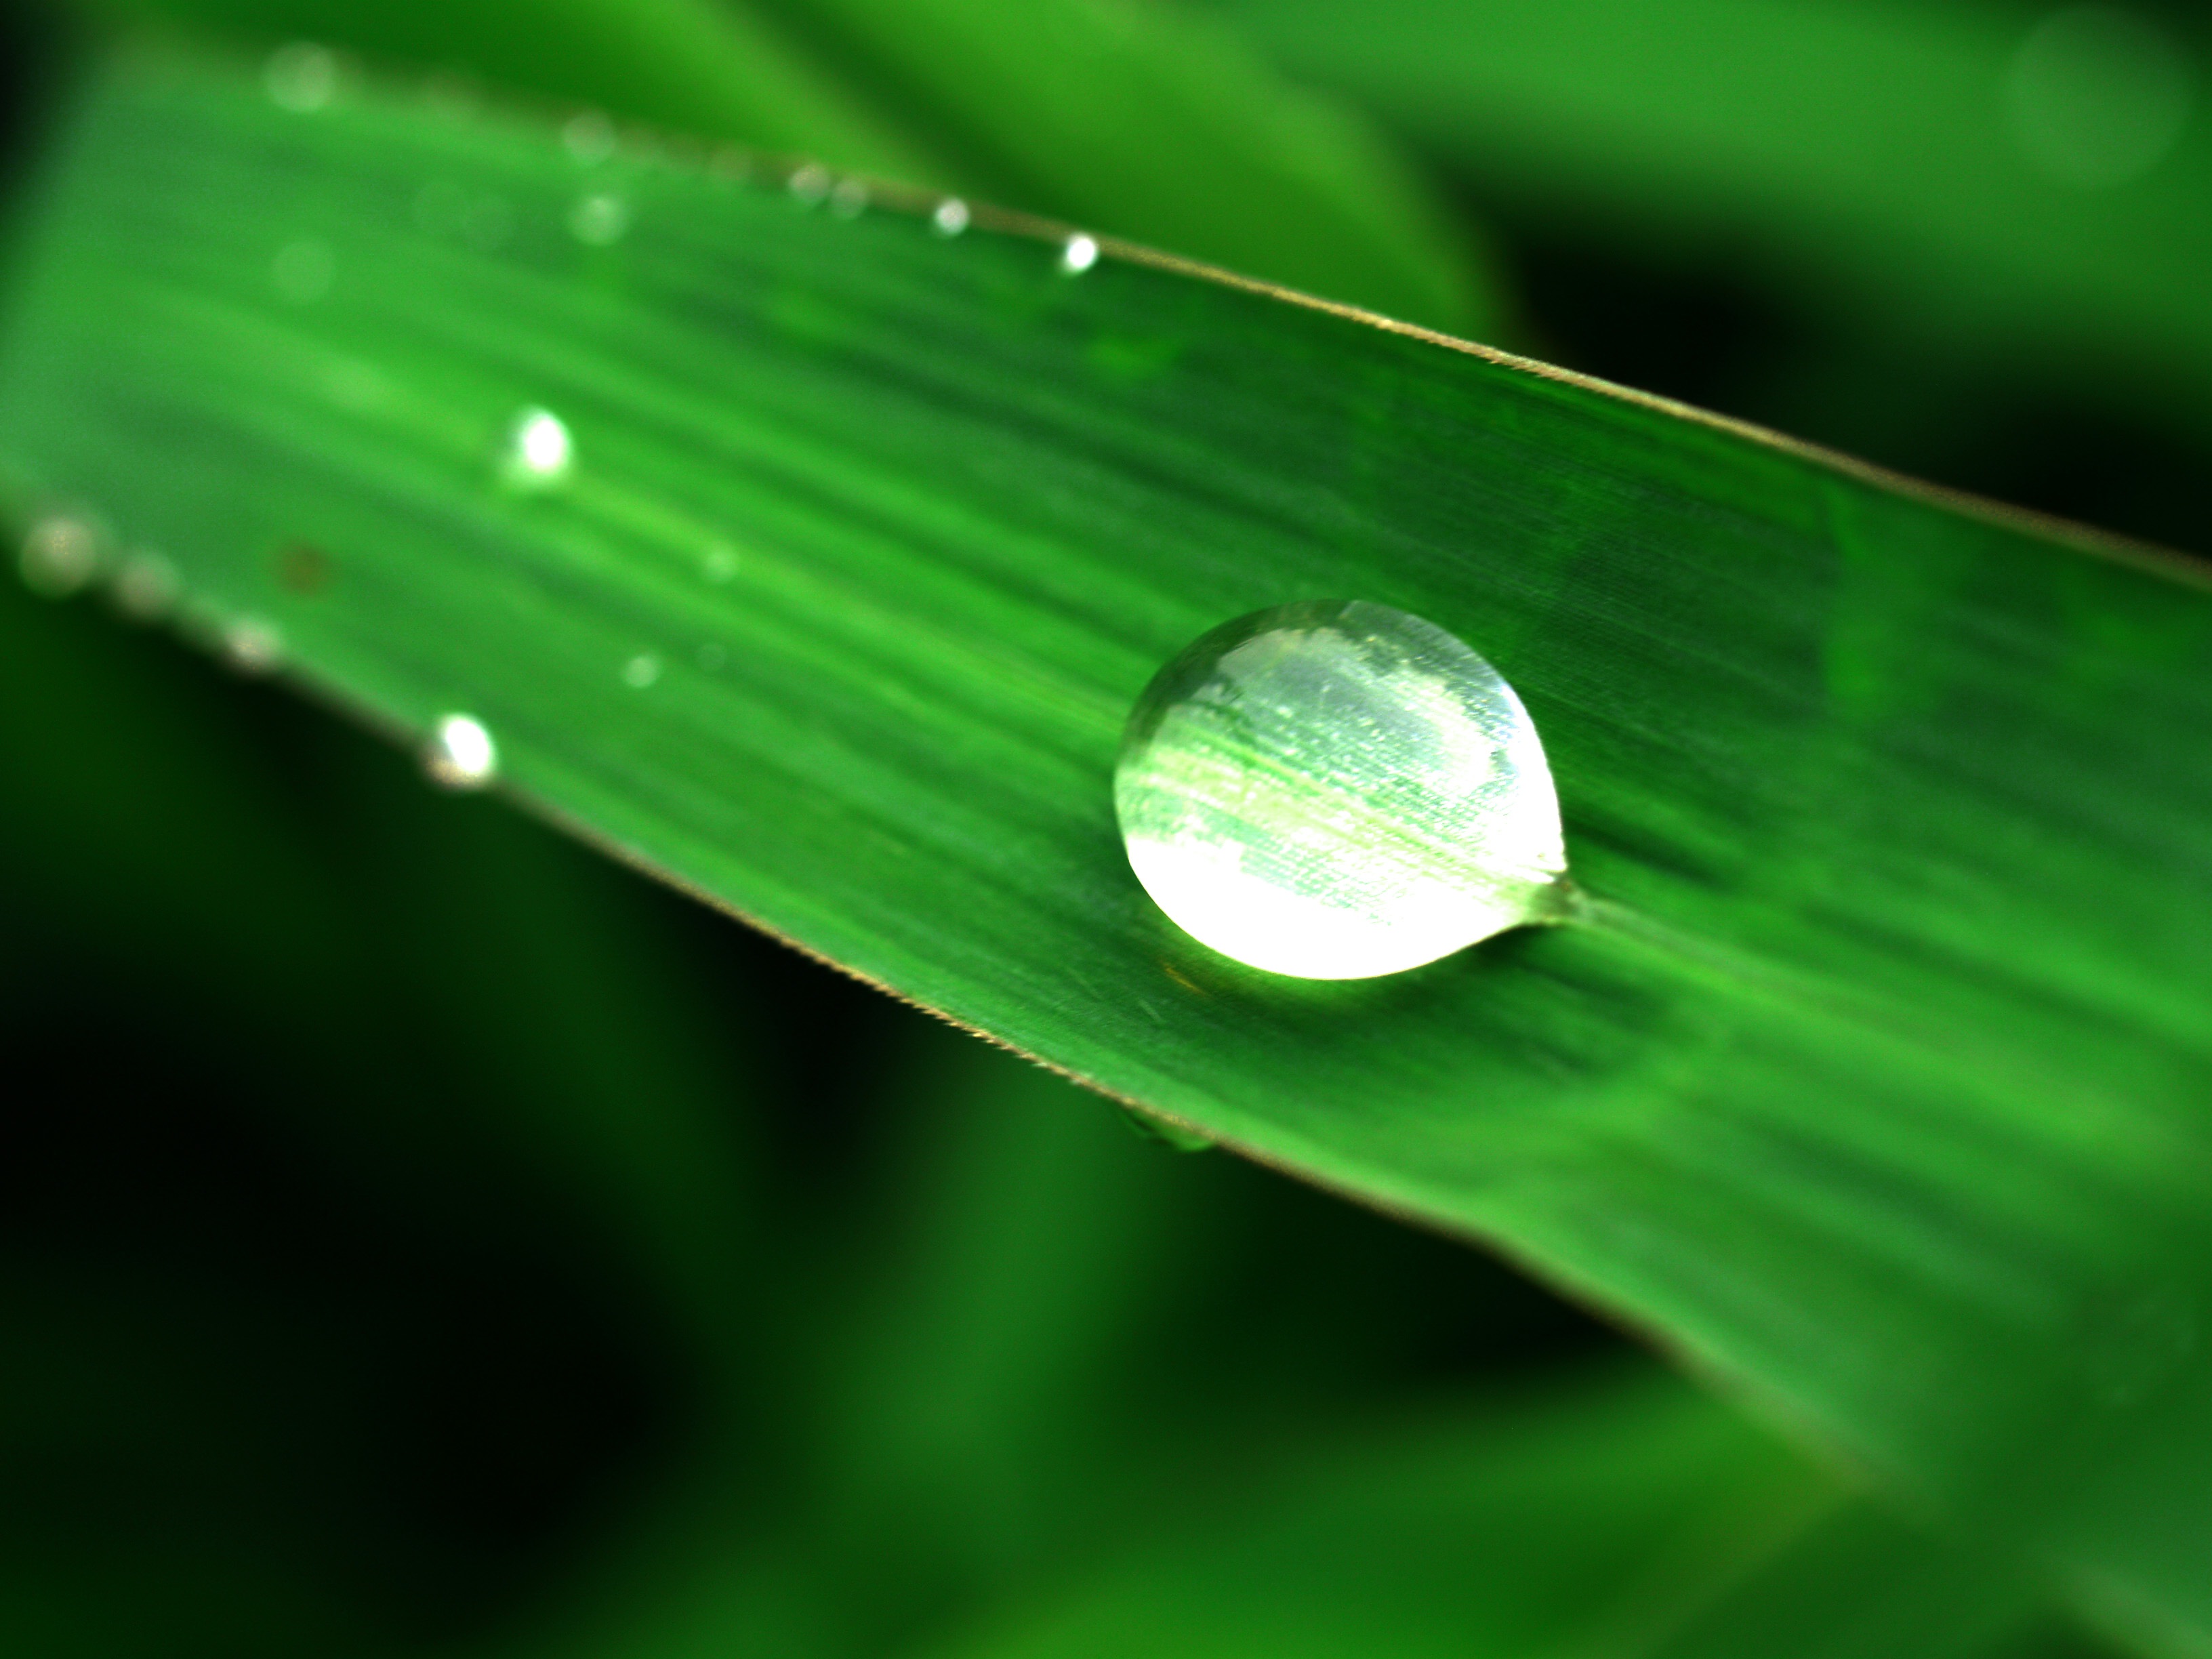
water, nature, grass, droplet, drop, dew, liquid, light, growth, plant, photography, meadow, sunlight, morning, rain, leaf, flower, petal, raindrop, wet, isolated, summer, environment, line, green, reflection, herb, macro, small, weather, condensation, yellow, closeup, healthy, flora, bubble, circle, life, freshness, close up, outdoors, dewdrop, bright, climate, drops, sphere, ornamental, purity, harmony, moisture, macro photography, plant stem